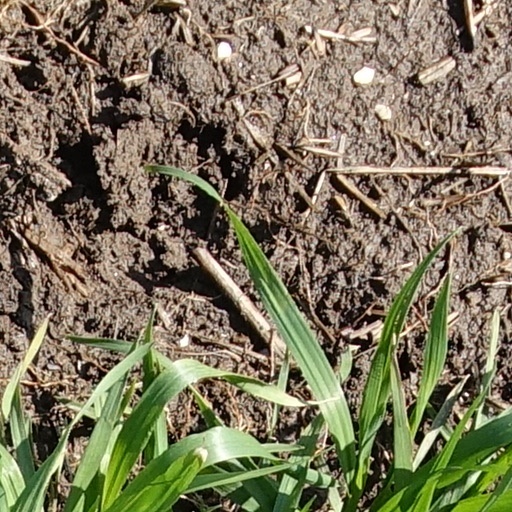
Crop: wheat